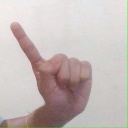
अक्षर: ए